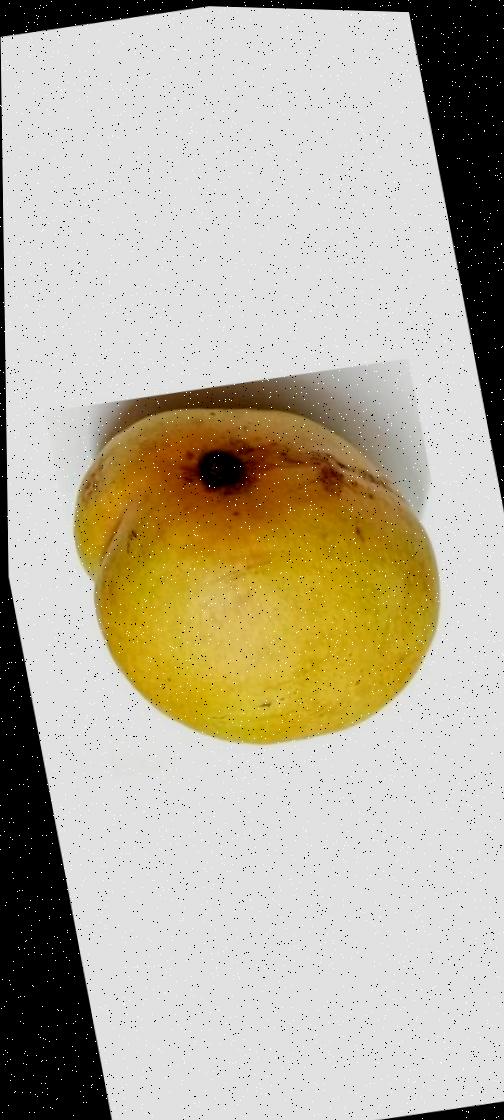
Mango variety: Bari-11